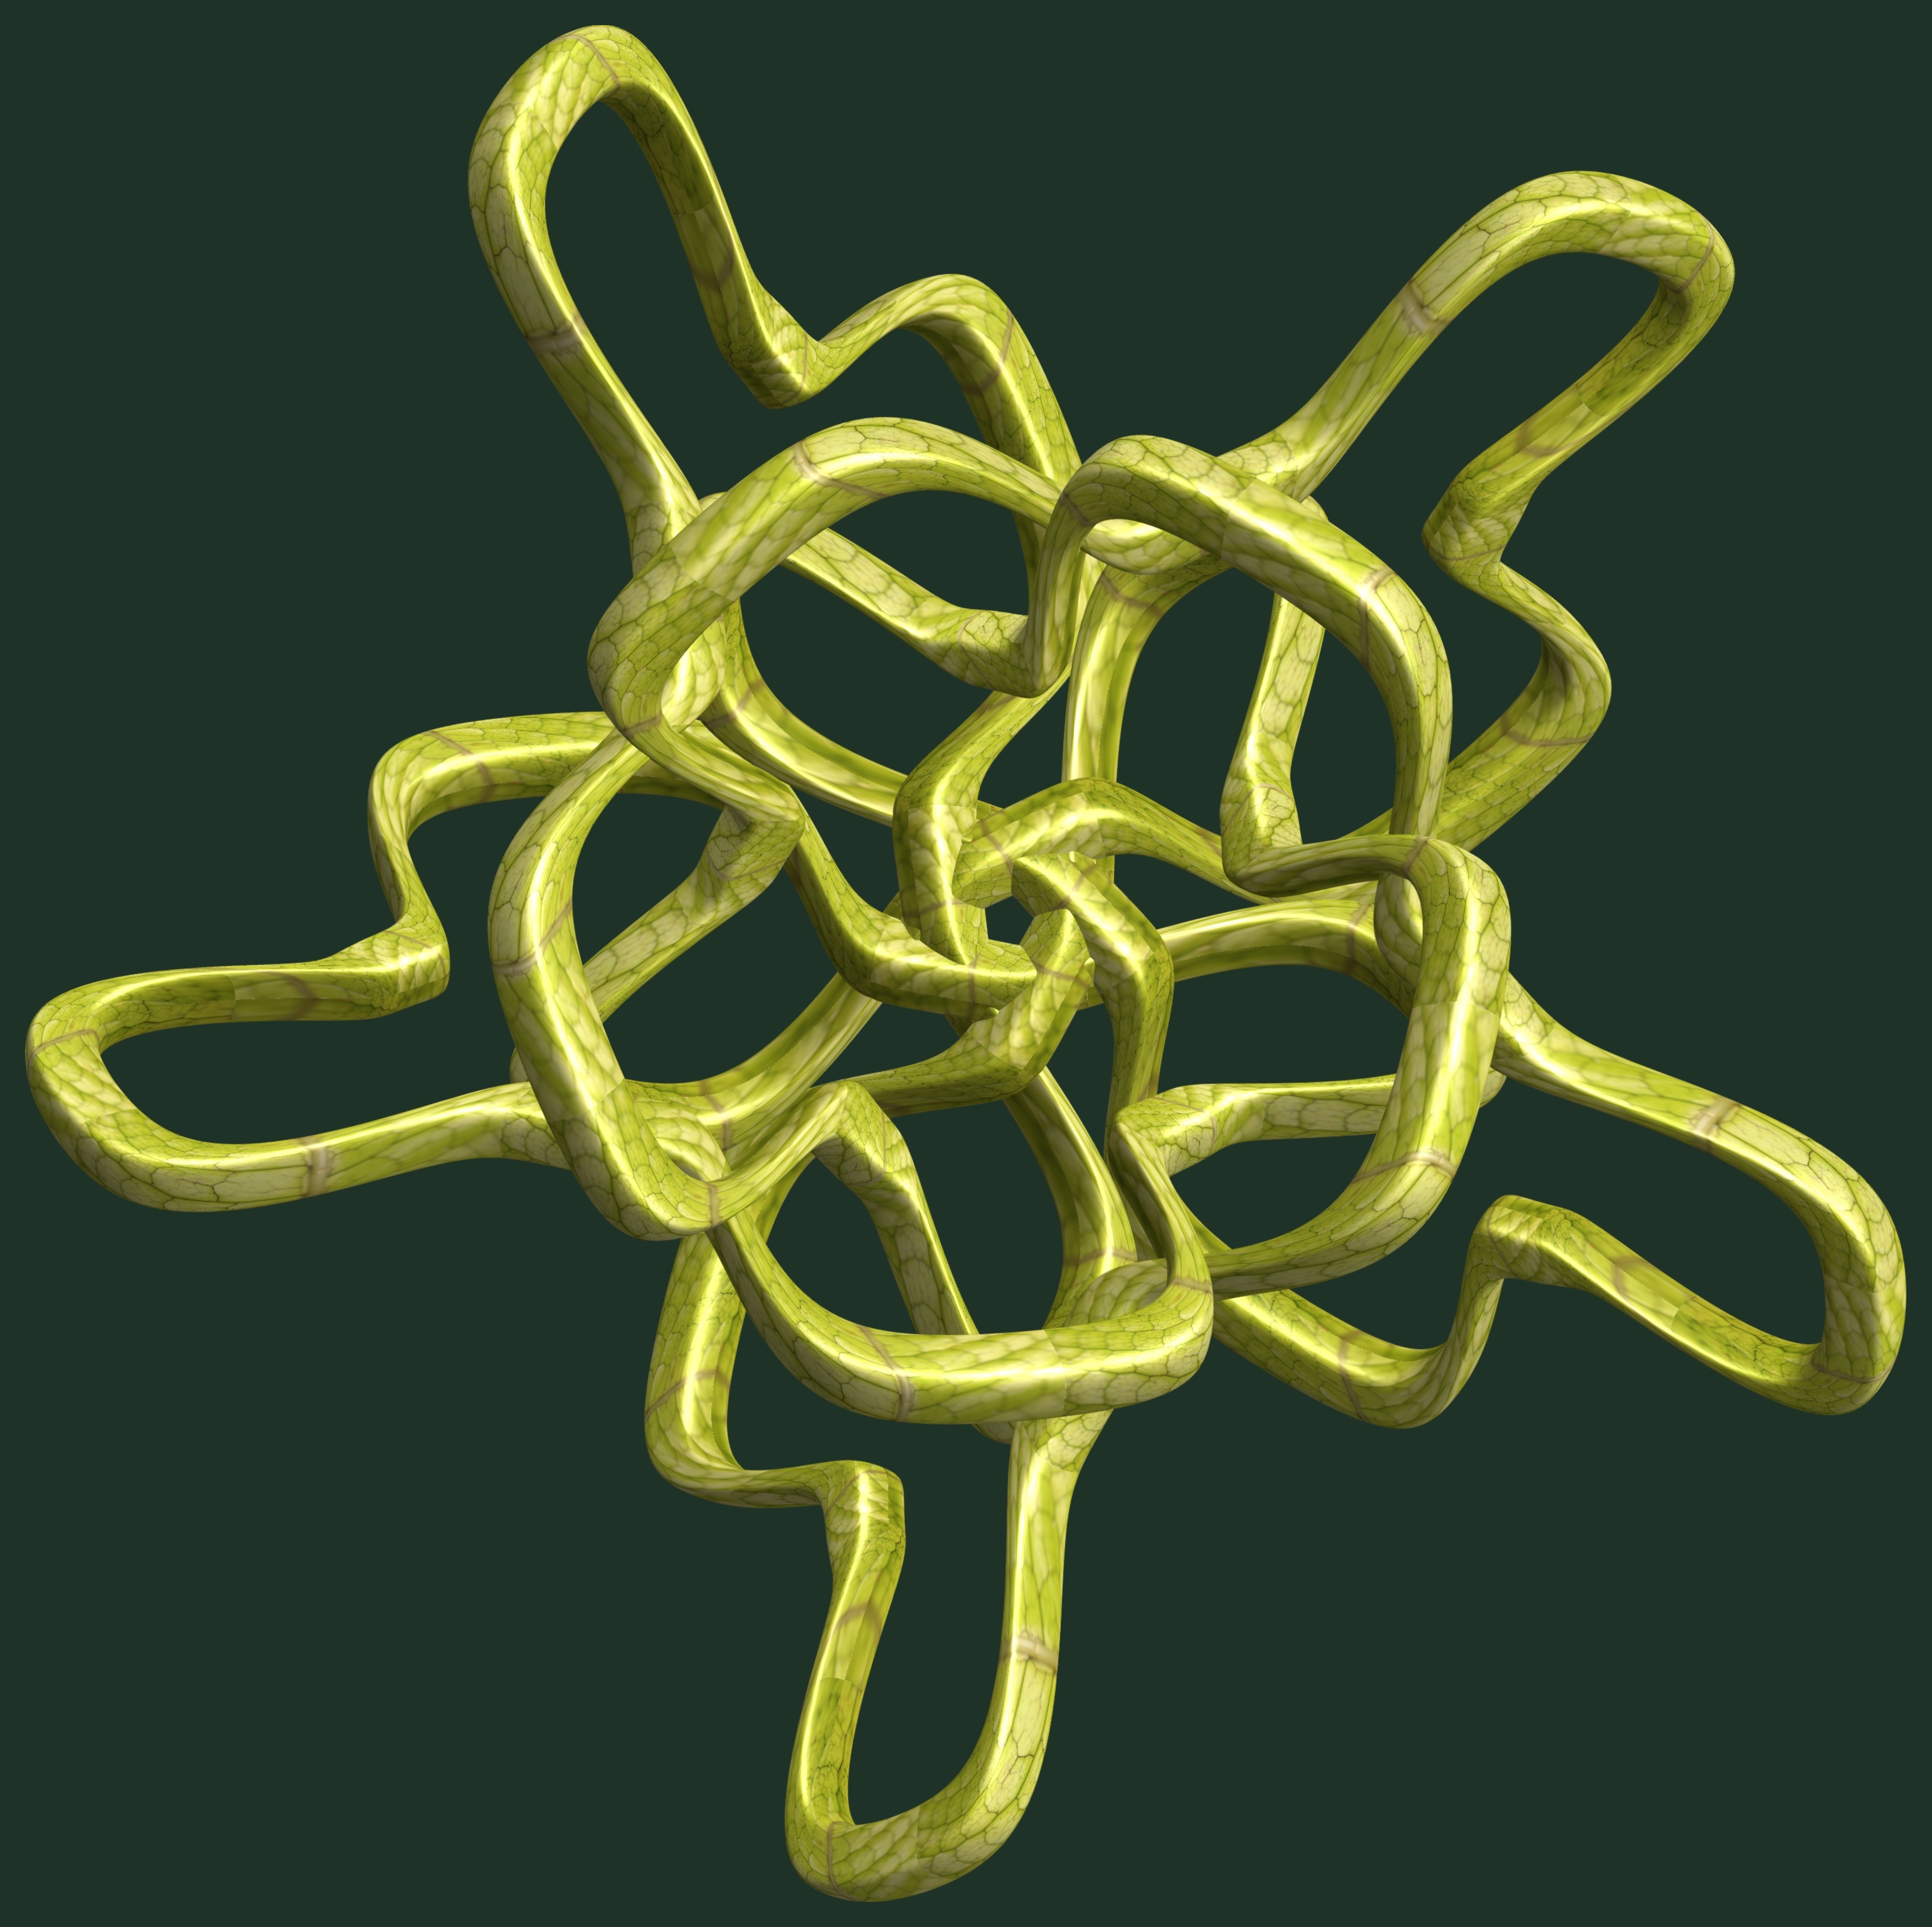
structure, texture, pattern, symbol, circle, font, design, symmetry, 3d, graphic, torus, mathematica, cg, parametricplot3d, code, program, algorithm, mapping, organism, product design, plant stem